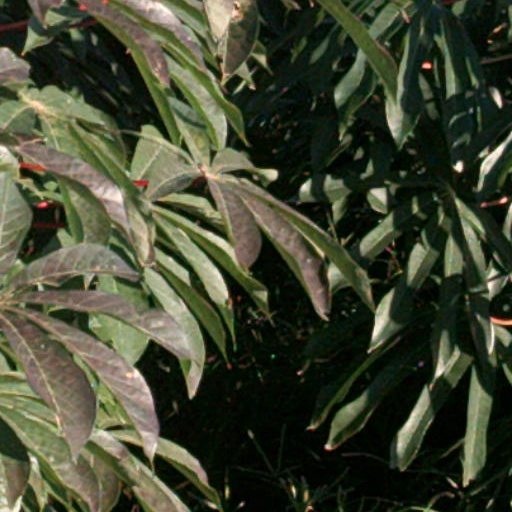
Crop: cassava